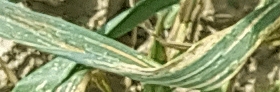
Label: Wheat___Yellow_Rust